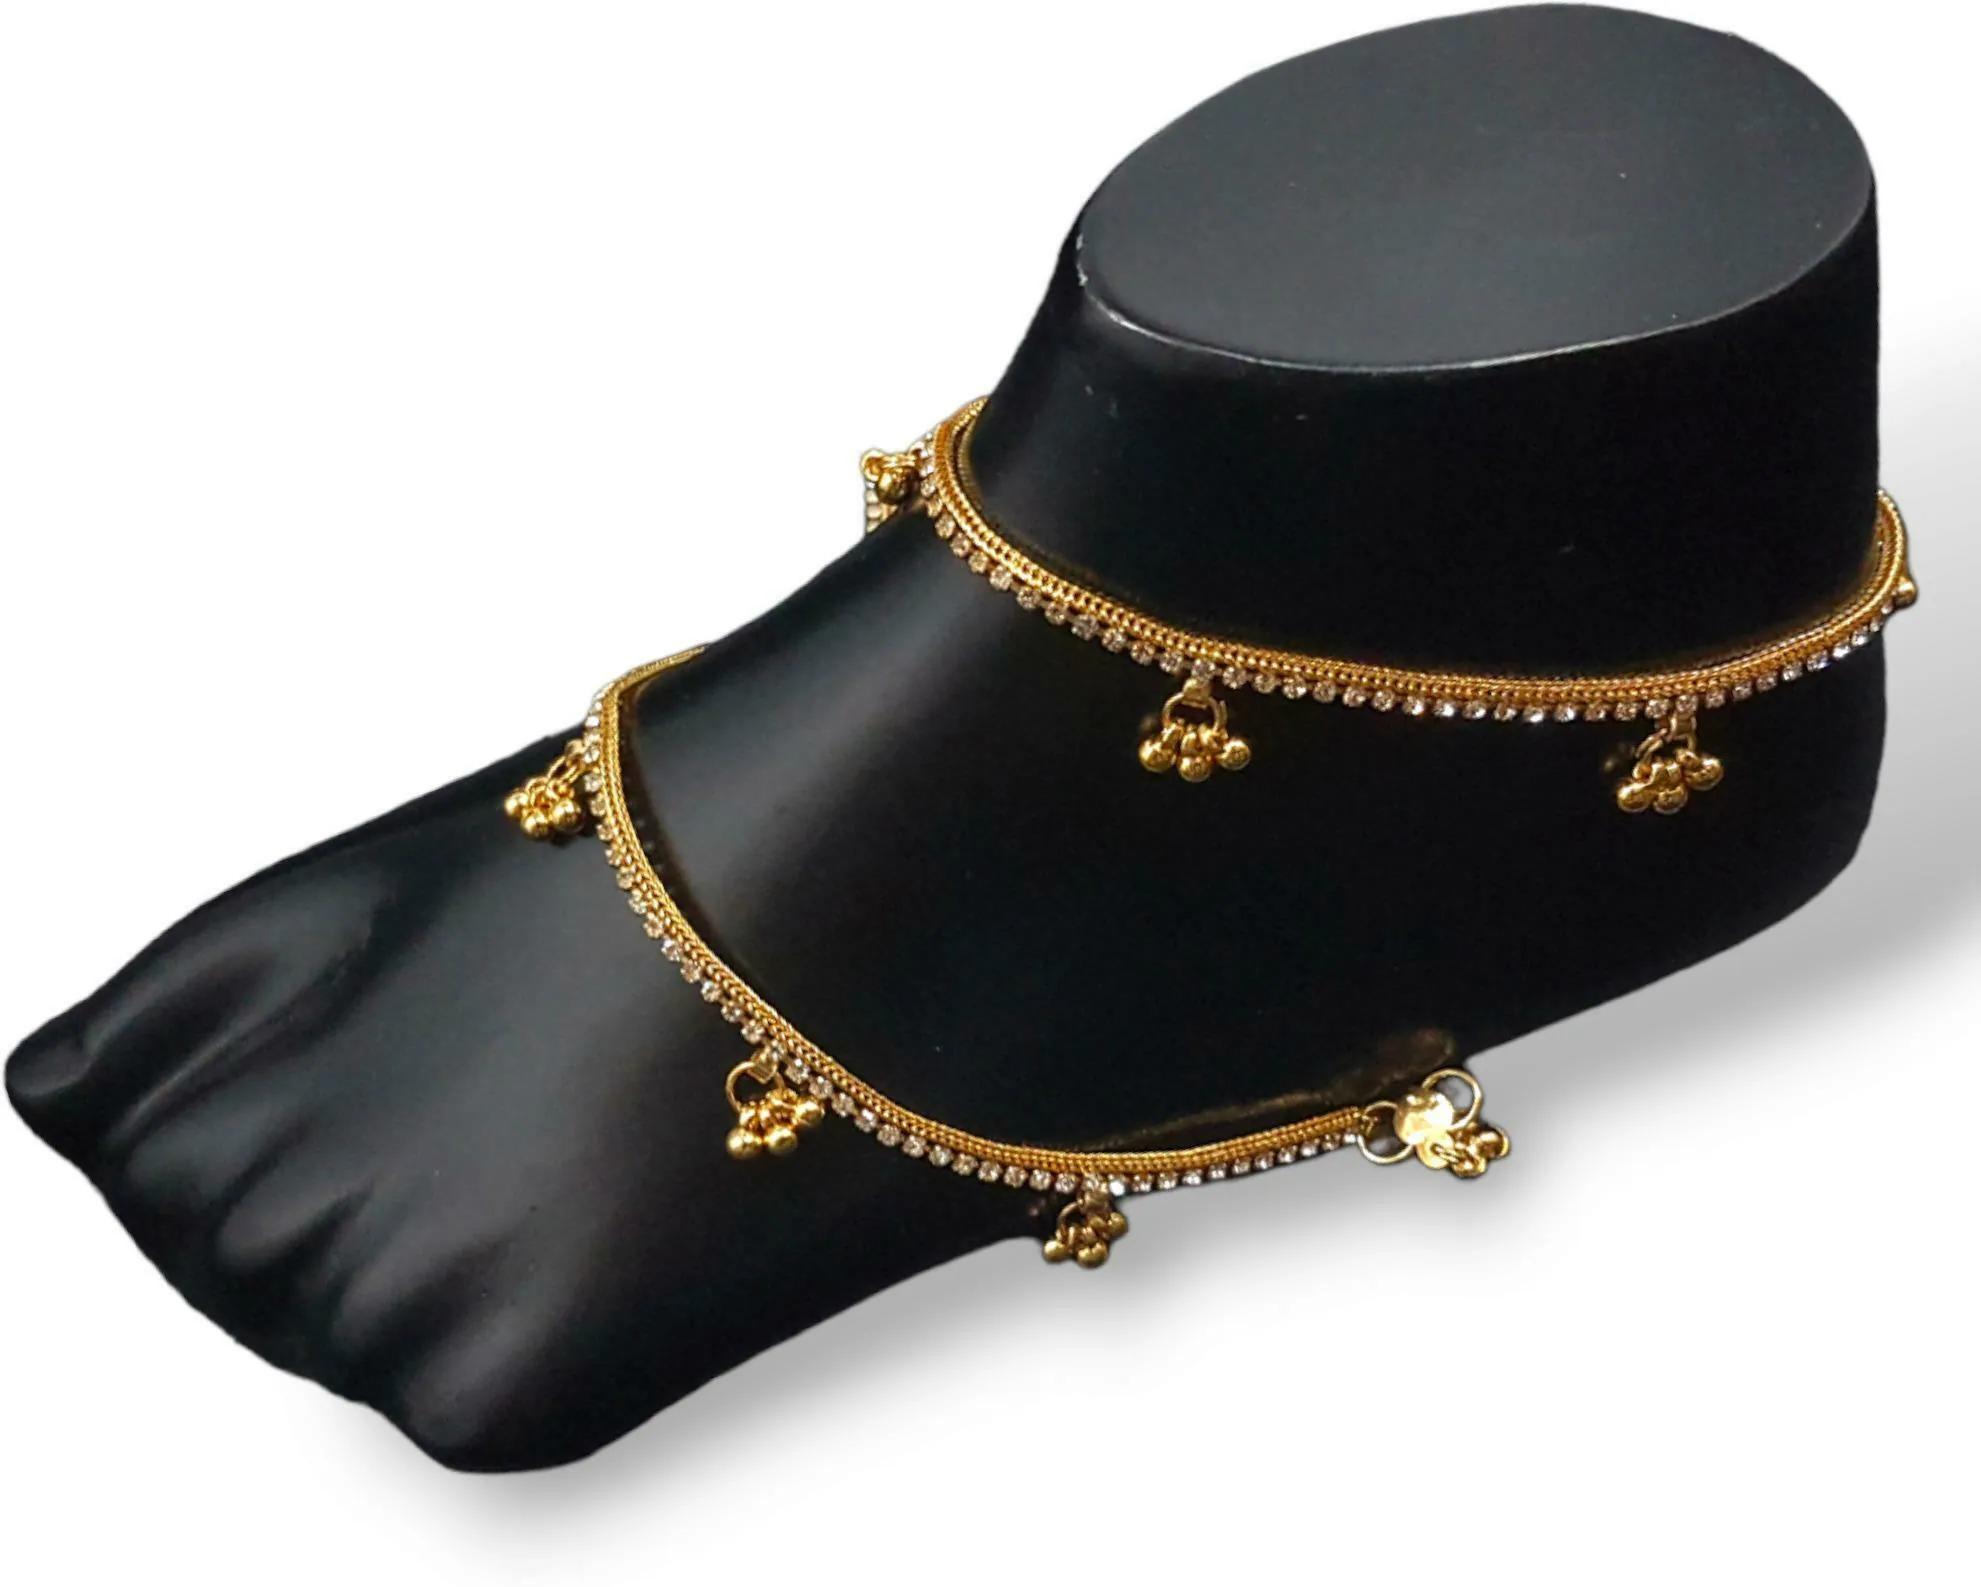
BR Ornaments A467 Alloy Anklet (Pack of 2)
Type: Anklet
Brand: BR Ornaments
Price: Rs. 230
 This silver anklet looks good with all indian outfitsor traditional outfits suitable girls and women of all ages. grab this pair of anklets, you will feel stylish ankle and shining silver anklet will make beautiful, you must buy the sns traders anklets you will never go wrong with the latest design, fancy anklets in silver jewellery.